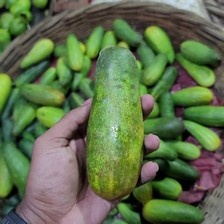
Label: cucumber